Russo-Turkish wars

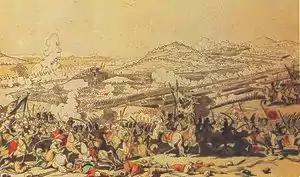
Clash between Russo-Austrian and Turkish troops in the Battle of Rymnik, 1788

In 1787 the Ottomans demanded that Russia vacate the Crimea. Russia declared war, but Ottoman preparations were inadequate and the moment was ill-chosen, now that Russia and Austria were in alliance, a fact that came to light only after events were already in motion. The Turks drove back the Austrians from Mehadia and overran the Banat (1789); but in Moldavia Field-Marshal Pyotr Rumyantsev was successful and captured Iaşi and Khotyn. Ottoman generals were incompetent, and the army mutinous; expeditions for the relief of Bender and Akkerman failed, Belgrade was taken by the Austrians, The Russian army under the command of Alexander Suvorov defeated the Turks in the Battle of Rymnik and captured Izmail. The fall of Anapa completed the series of Ottoman disasters. The Russian Black Sea Fleet, created just a few years earlier, under the command of Admiral Ushakov, inflicted a series of defeats on the Turkish Fleet and seized the initiative in the Black Sea.